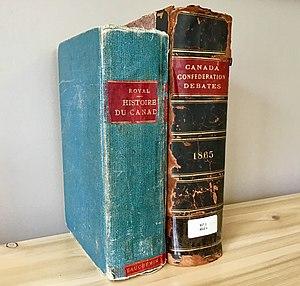
Livre au sujet de la confédération (1865) et l'histoire du canada (1909).
La Confédération canadienne ou Confédération du Canada est le processus par lequel les colonies britanniques distinctes et autonomes du Canada-Uni, du Nouveau-Brunswick et de la Nouvelle-Écosse s'unifièrent afin de former un dominion. Lorsque la Constitution du Canada est entrée en vigueur le 1ᵉʳ juillet 1867, les colonies sont devenues collectivement provinces du dominion du Canada. Ce nouveau pays a été formé sous la forme d'une fédération avec un régime de type monarchie constitutionnelle. Le Canada est alors constitué de quatre provinces : le Nouveau-Brunswick, la Nouvelle-Écosse, l'Ontario et le Québec. À la suite de cette union, d'autres territoires intègrent la Confédération et de nouvelles provinces sont créées. L'établissement du dominion canadien est communément considéré comme la date de l'indépendance du Canada par rapport au Royaume-Uni.